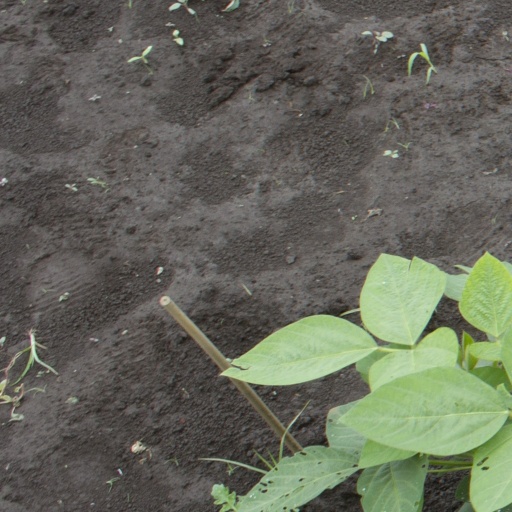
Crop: soybean